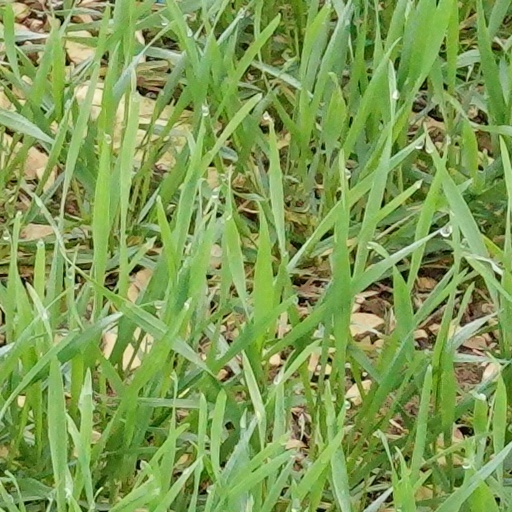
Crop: wheat